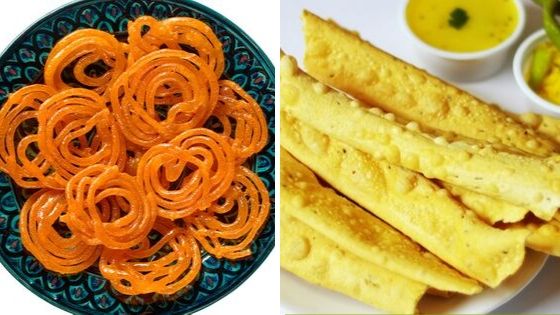
Dish: jalebi